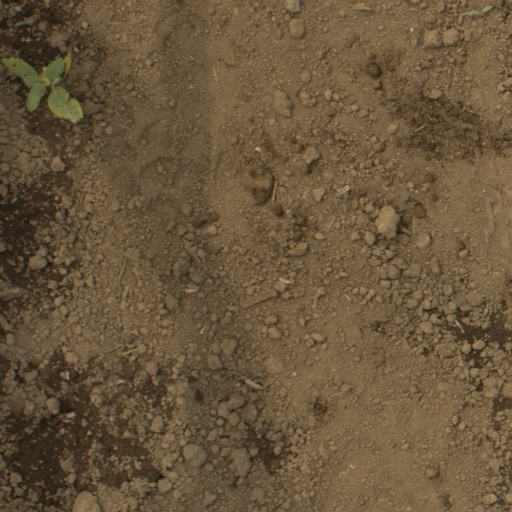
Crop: Jerusalem artichoke